Celts

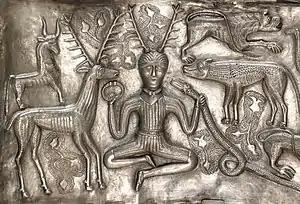
The Celtic god Cernunnos on the Gundestrup cauldron.

Tribal warfare appears to have been a regular feature of Celtic societies. While epic literature depicts this as more of a sport focused on raids and hunting rather than organised territorial conquest, the historical record is more of tribes using warfare to exert political control and harass rivals, for economic advantage, and in some instances to conquer territory.